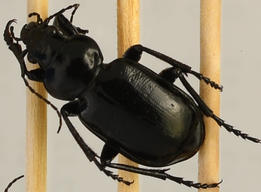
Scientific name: Calosoma affine
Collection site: Konza Prairie Agroecosystem NEON (KONA), plot KONA_007